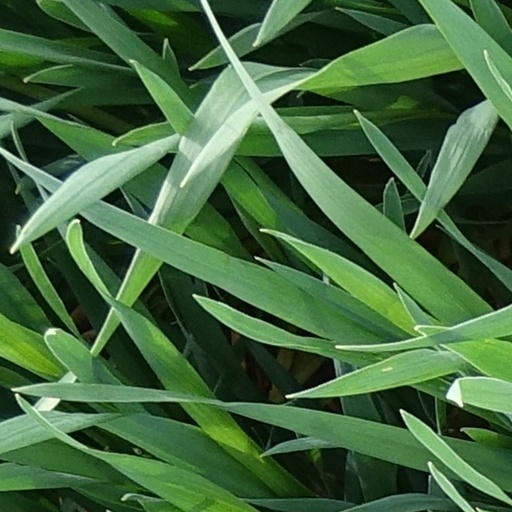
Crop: wheat